Theater Blaue Maus

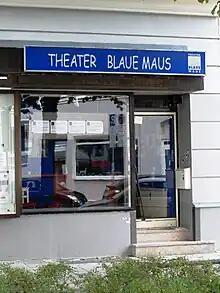
Theater Blaue Maus

Theater Blaue Maus is a theatre in Munich, Bavaria, Germany.